Gott, man lobet dich in der Stille, BWV 120

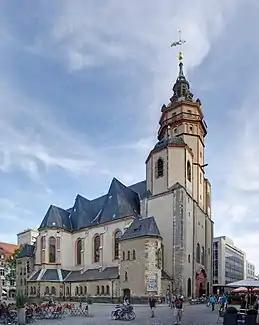
Nikolaikirche, where the inauguration of a new Leipzig town council was annually performed

' (God, You are praised in the stillness), BWV 120.1 (previously '), is a sacred cantata by Johann Sebastian Bach. He composed it in Leipzig for the occasion of , the inauguration of a new town council in a church service, probably before 1730. Parts of the cantata appeared in a wedding cantata and a cantata commemorating the Augsburg Confession in 1730. Bach reworked the choral second movement for the "Symbolum Nicenum" of his Mass in B minor.